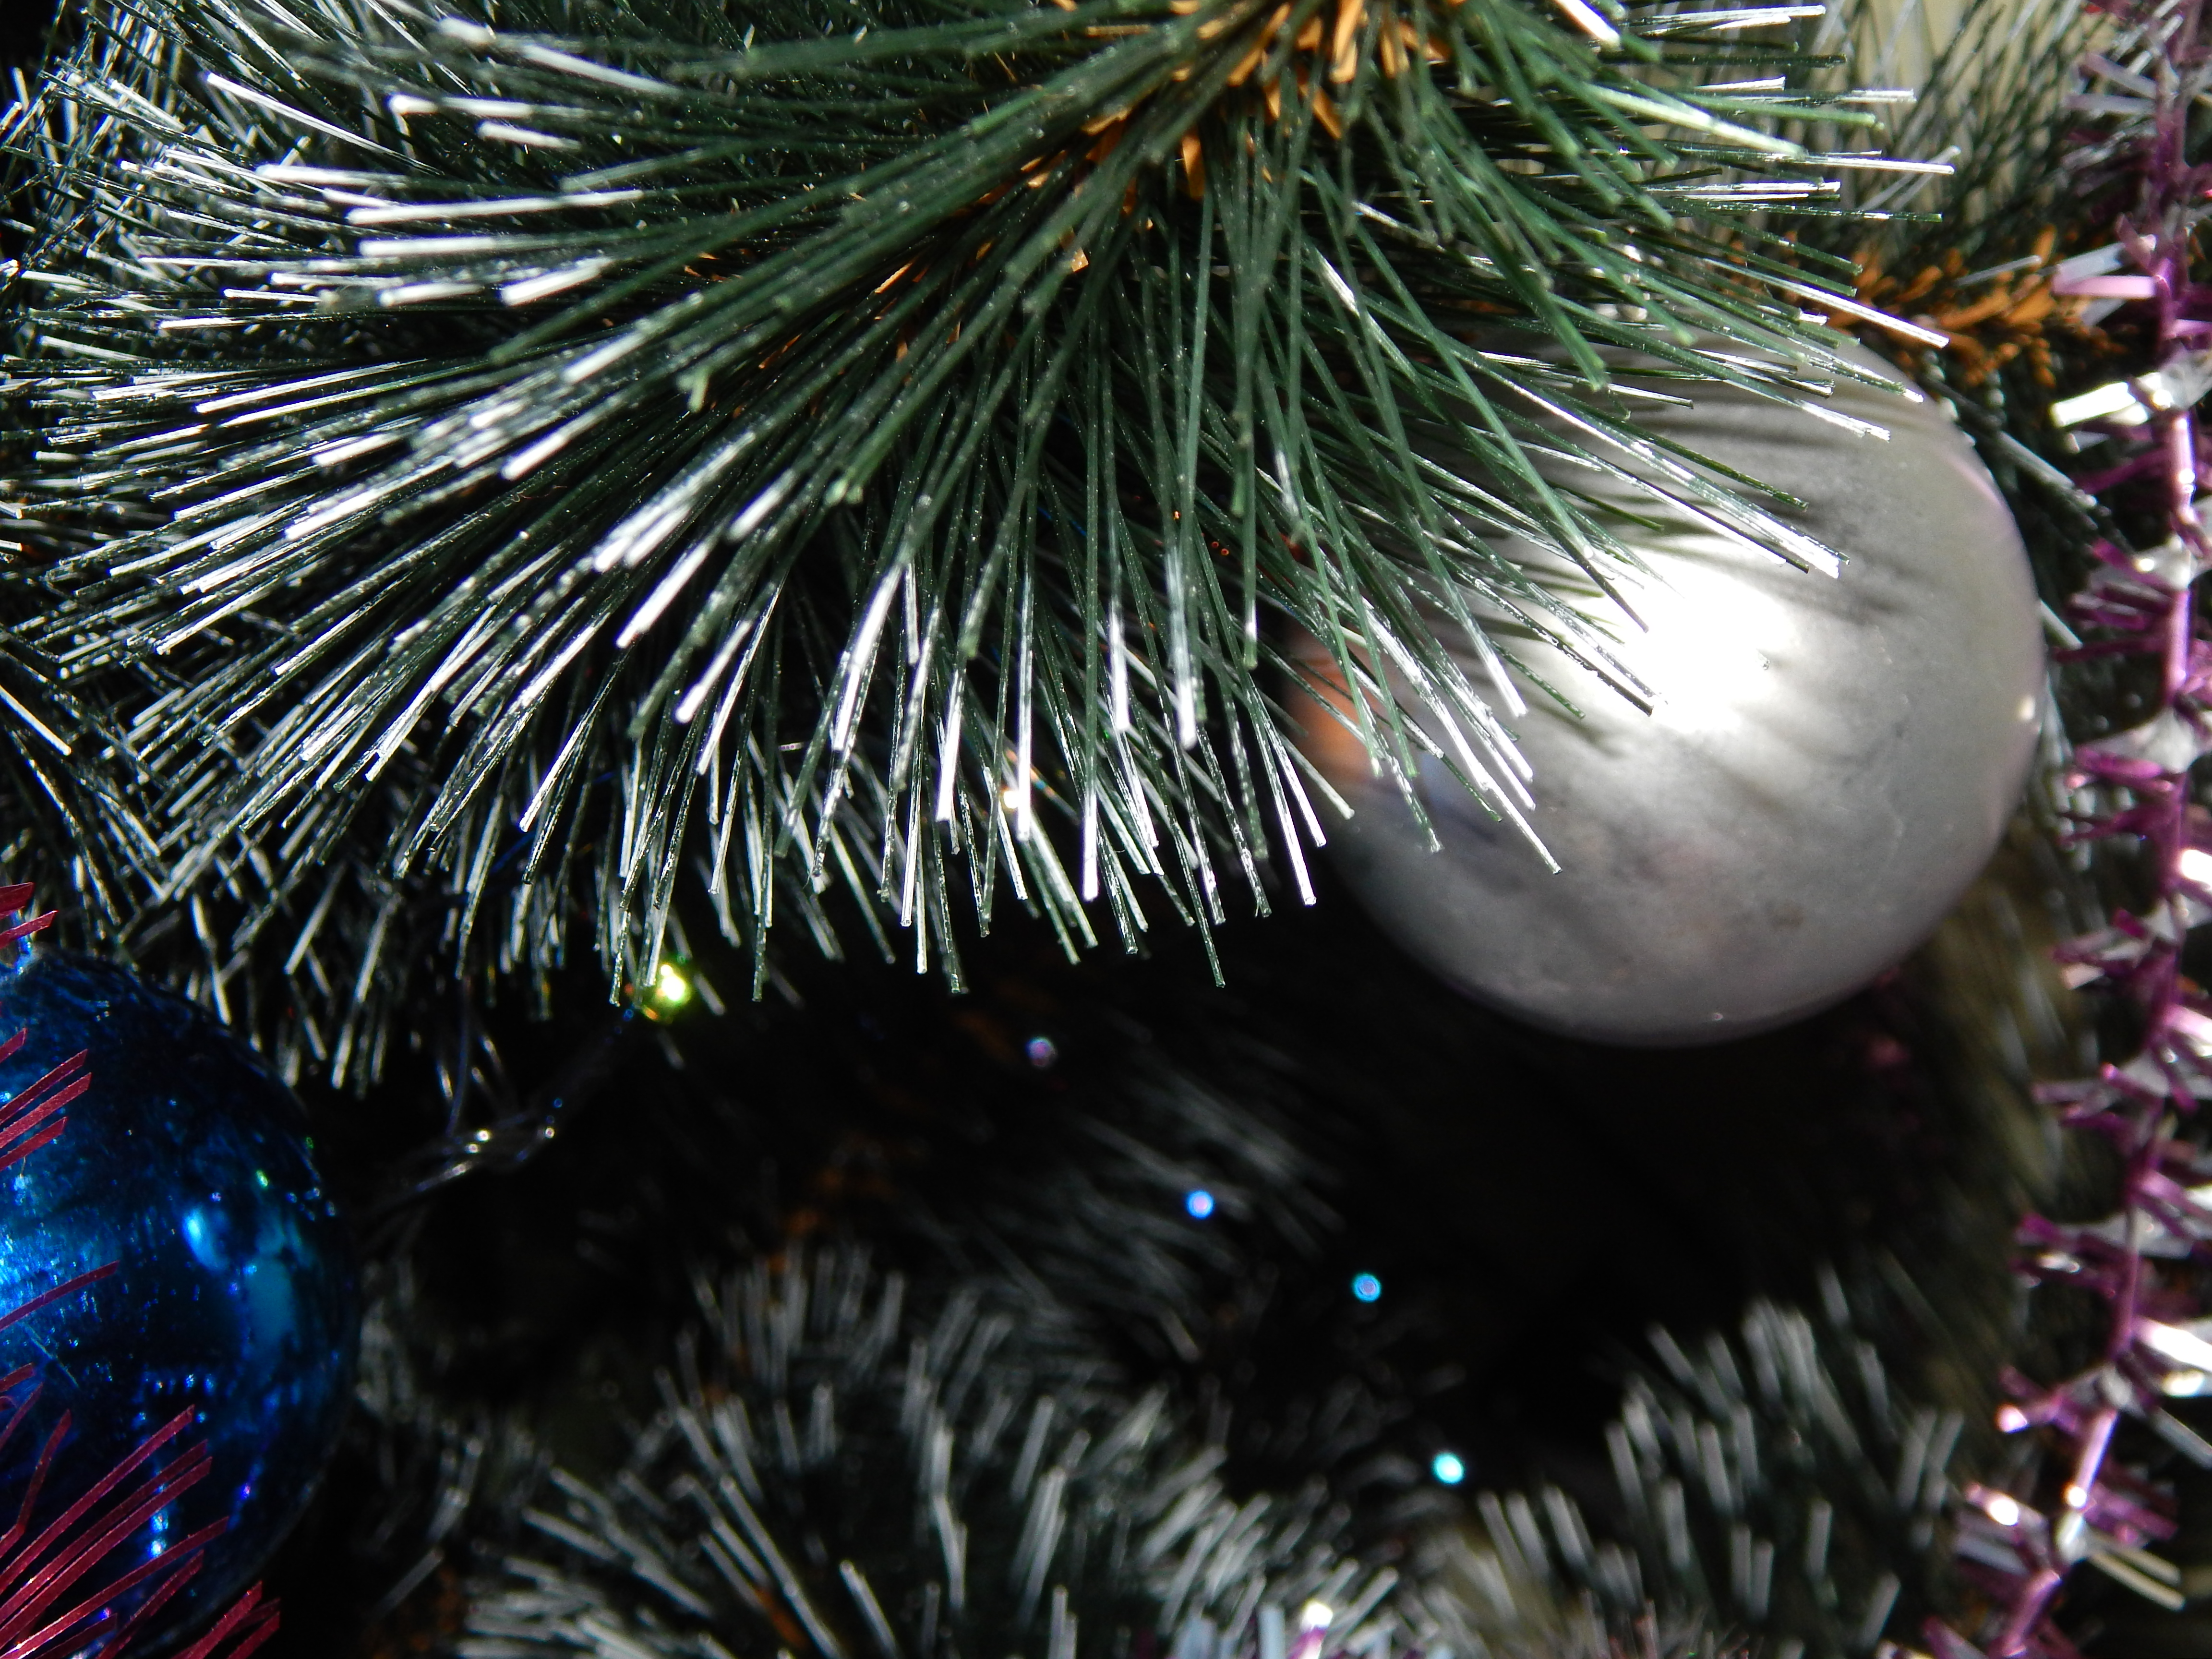
christmas, office, tree, holiday, business, decoration, white, traditional, seasonal, desk, table, work, decorated, red, new, happy, year, background, symbol, cap, decorating, Colorado spruce, christmas tree, christmas ornament, close up, christmas decoration, spruce, organism, plant, pine, pine family, event, conifer, fir, interior design